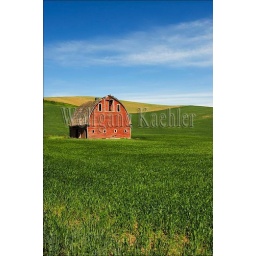
Usa, washington state, palouse country, red barn in wheat field